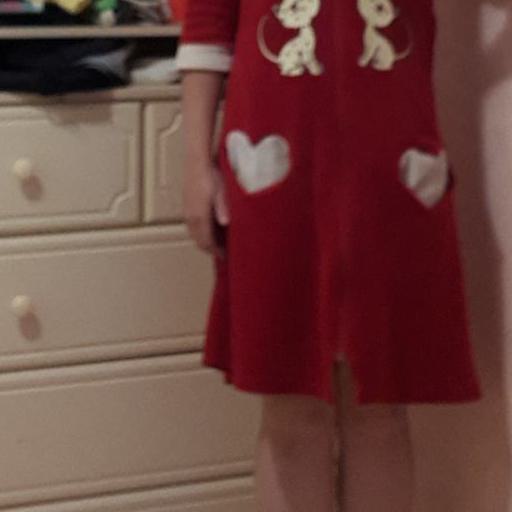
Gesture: no_gesture